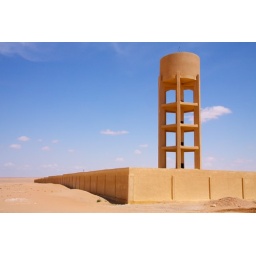
A water tower in a Syrian Desert.